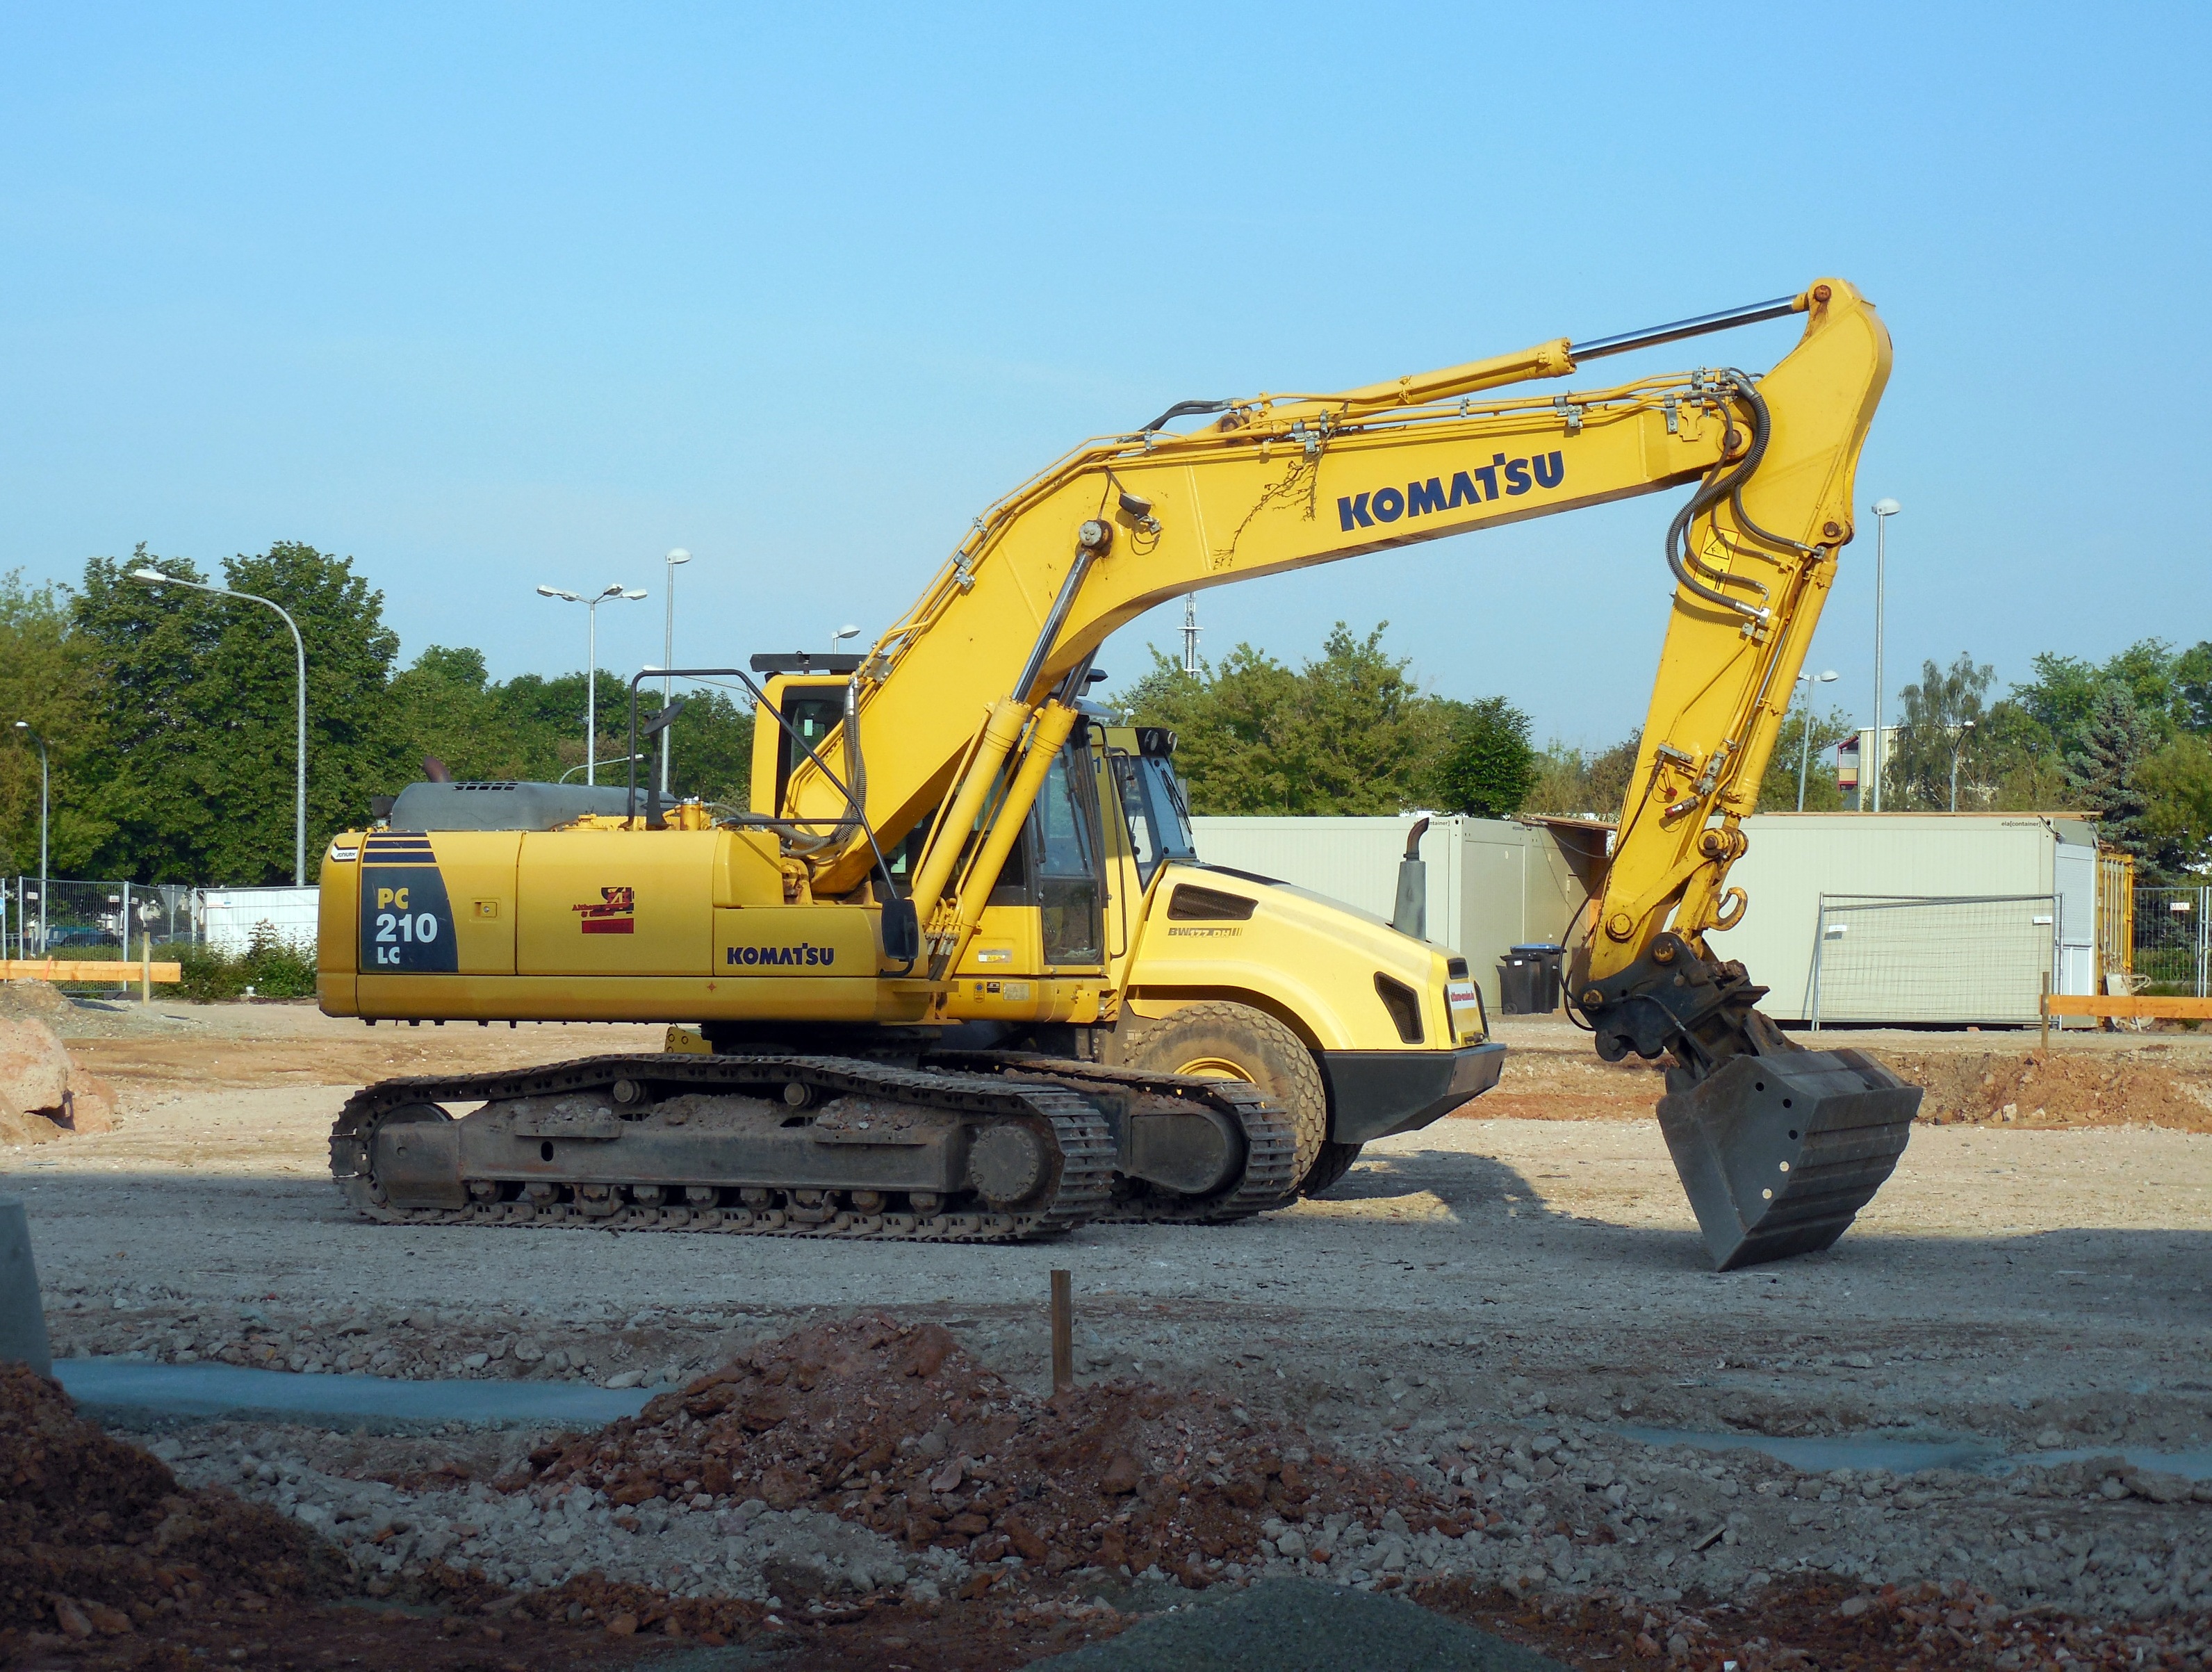
work, asphalt, construction, vehicle, soil, bulldozer, build, crane, site, excavators, construction work, construction vehicle, backhoe bucket, construction equipment, land vehicle